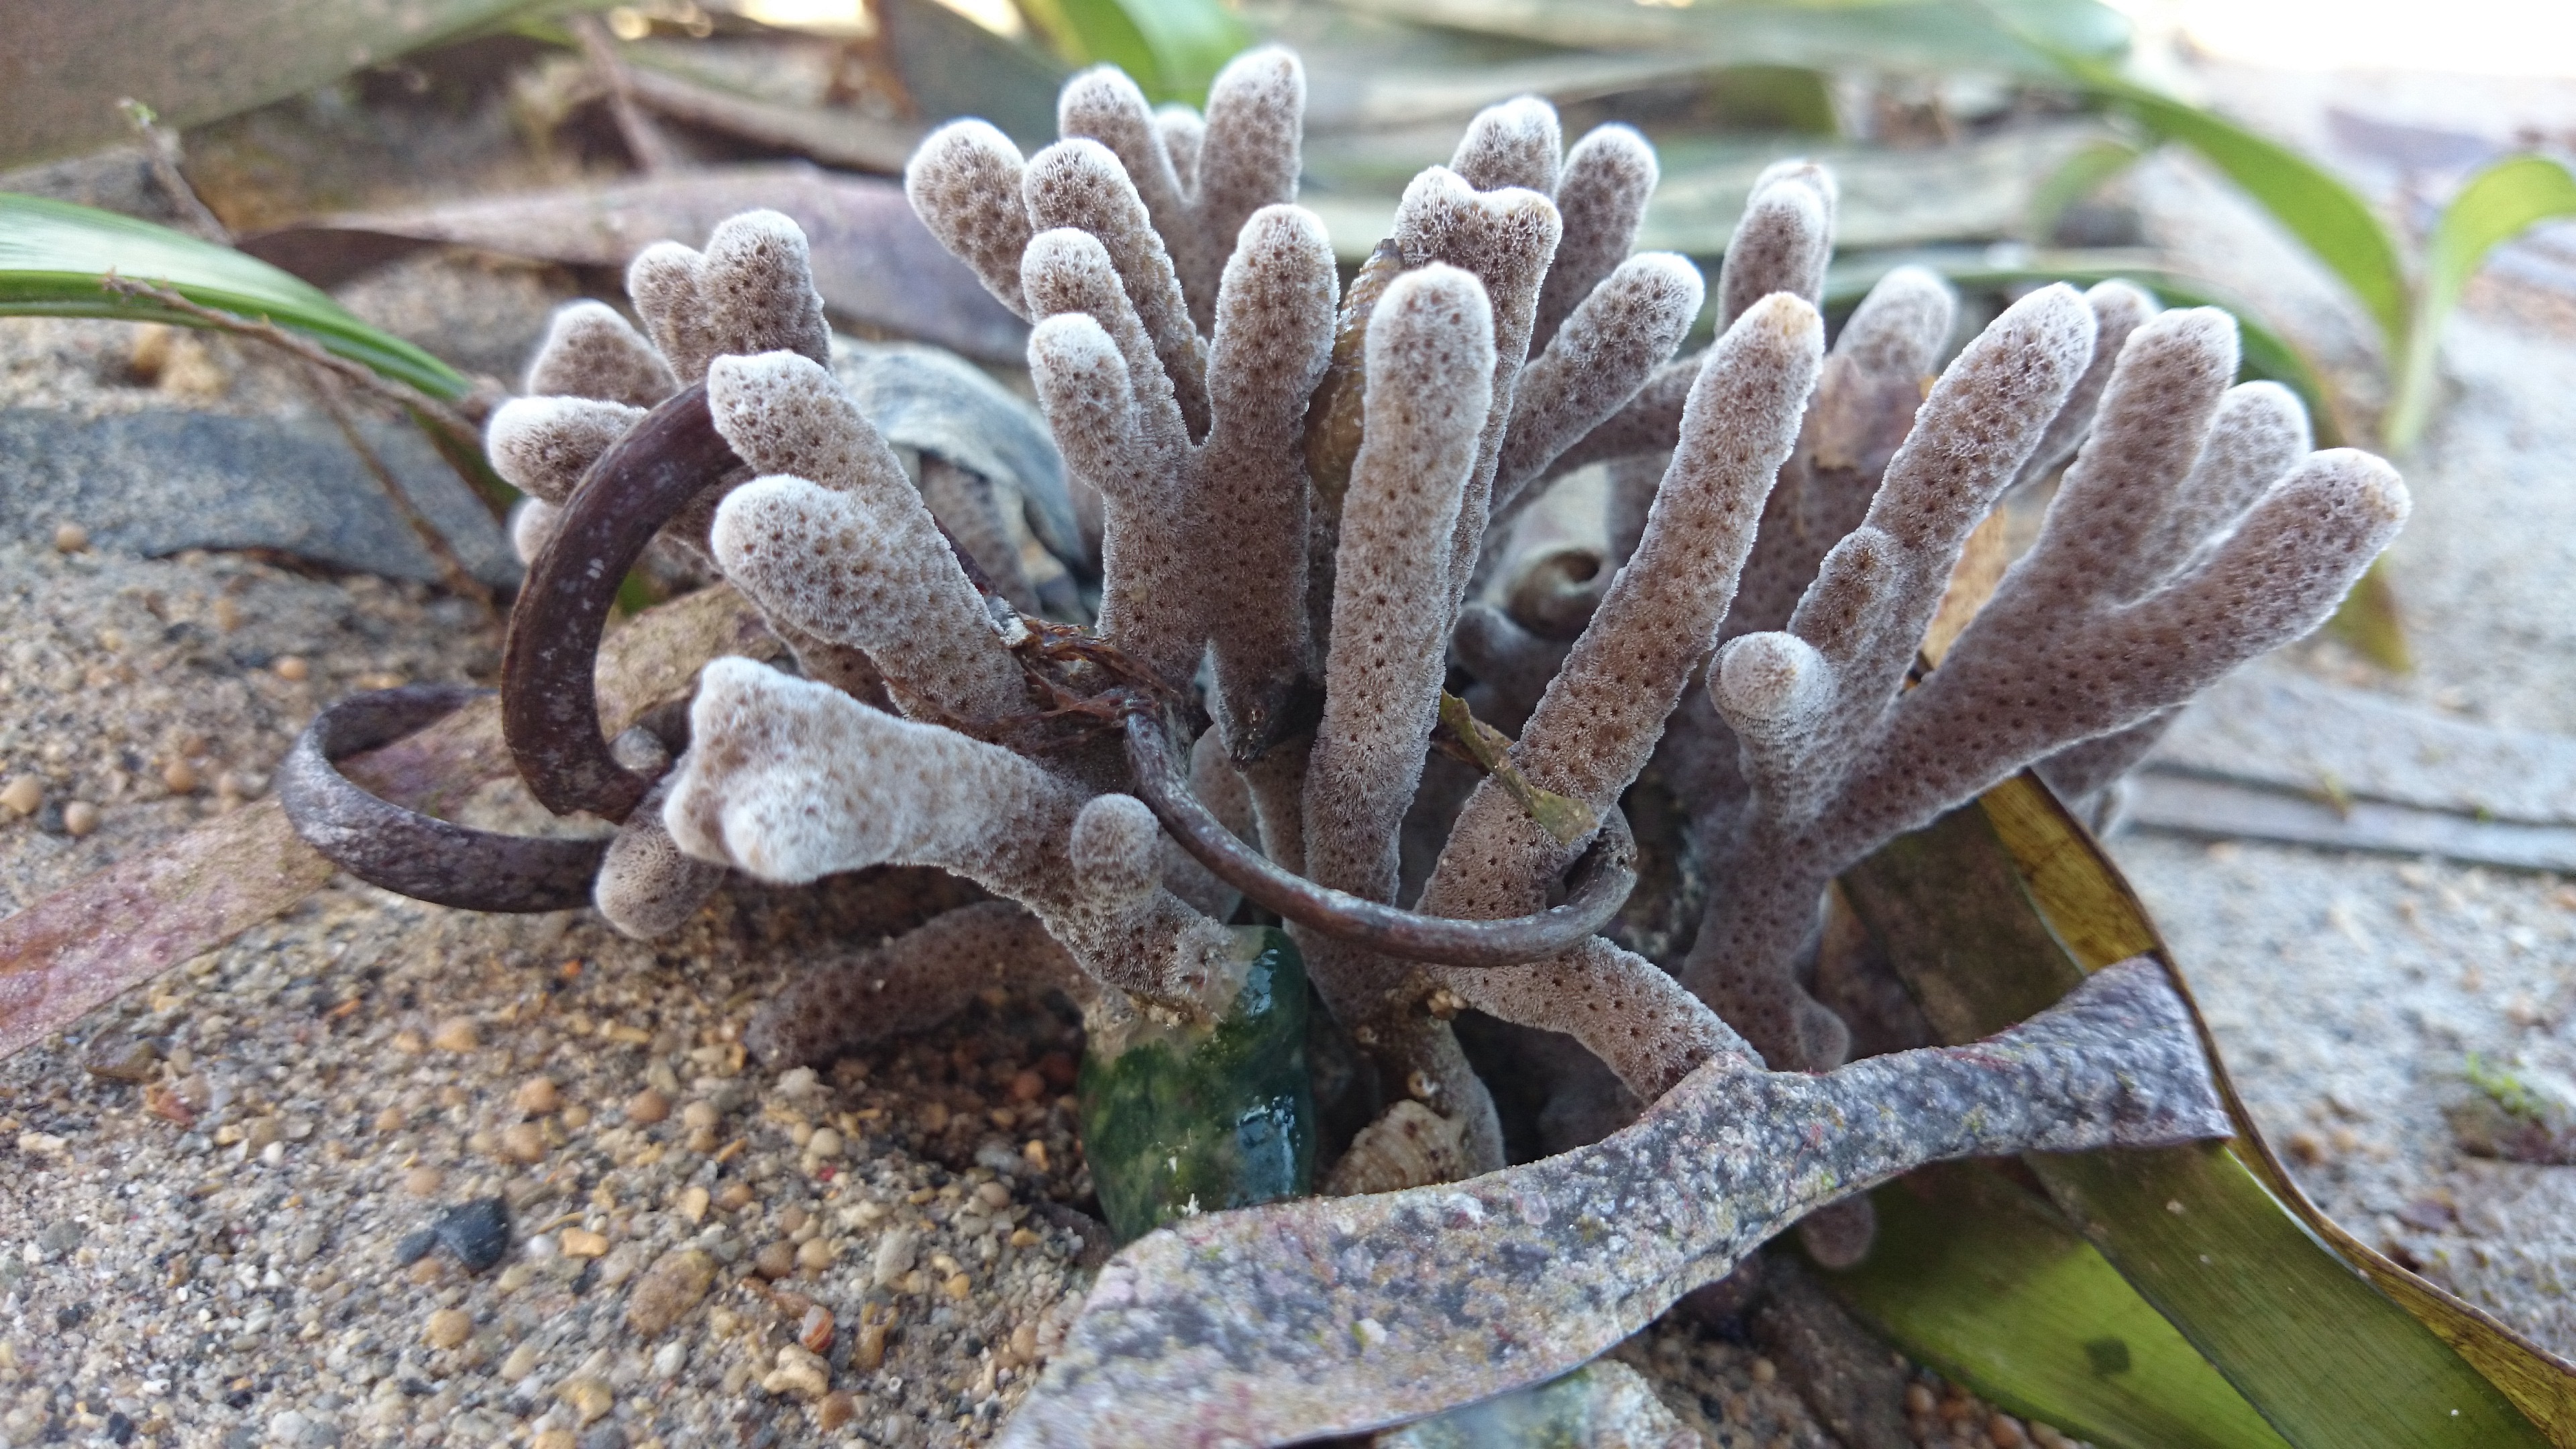
tree, branch, plant, leaf, flower, frost, botany, flora, flowering plant, land plant